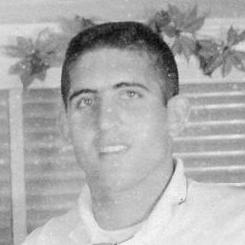
Age: 19